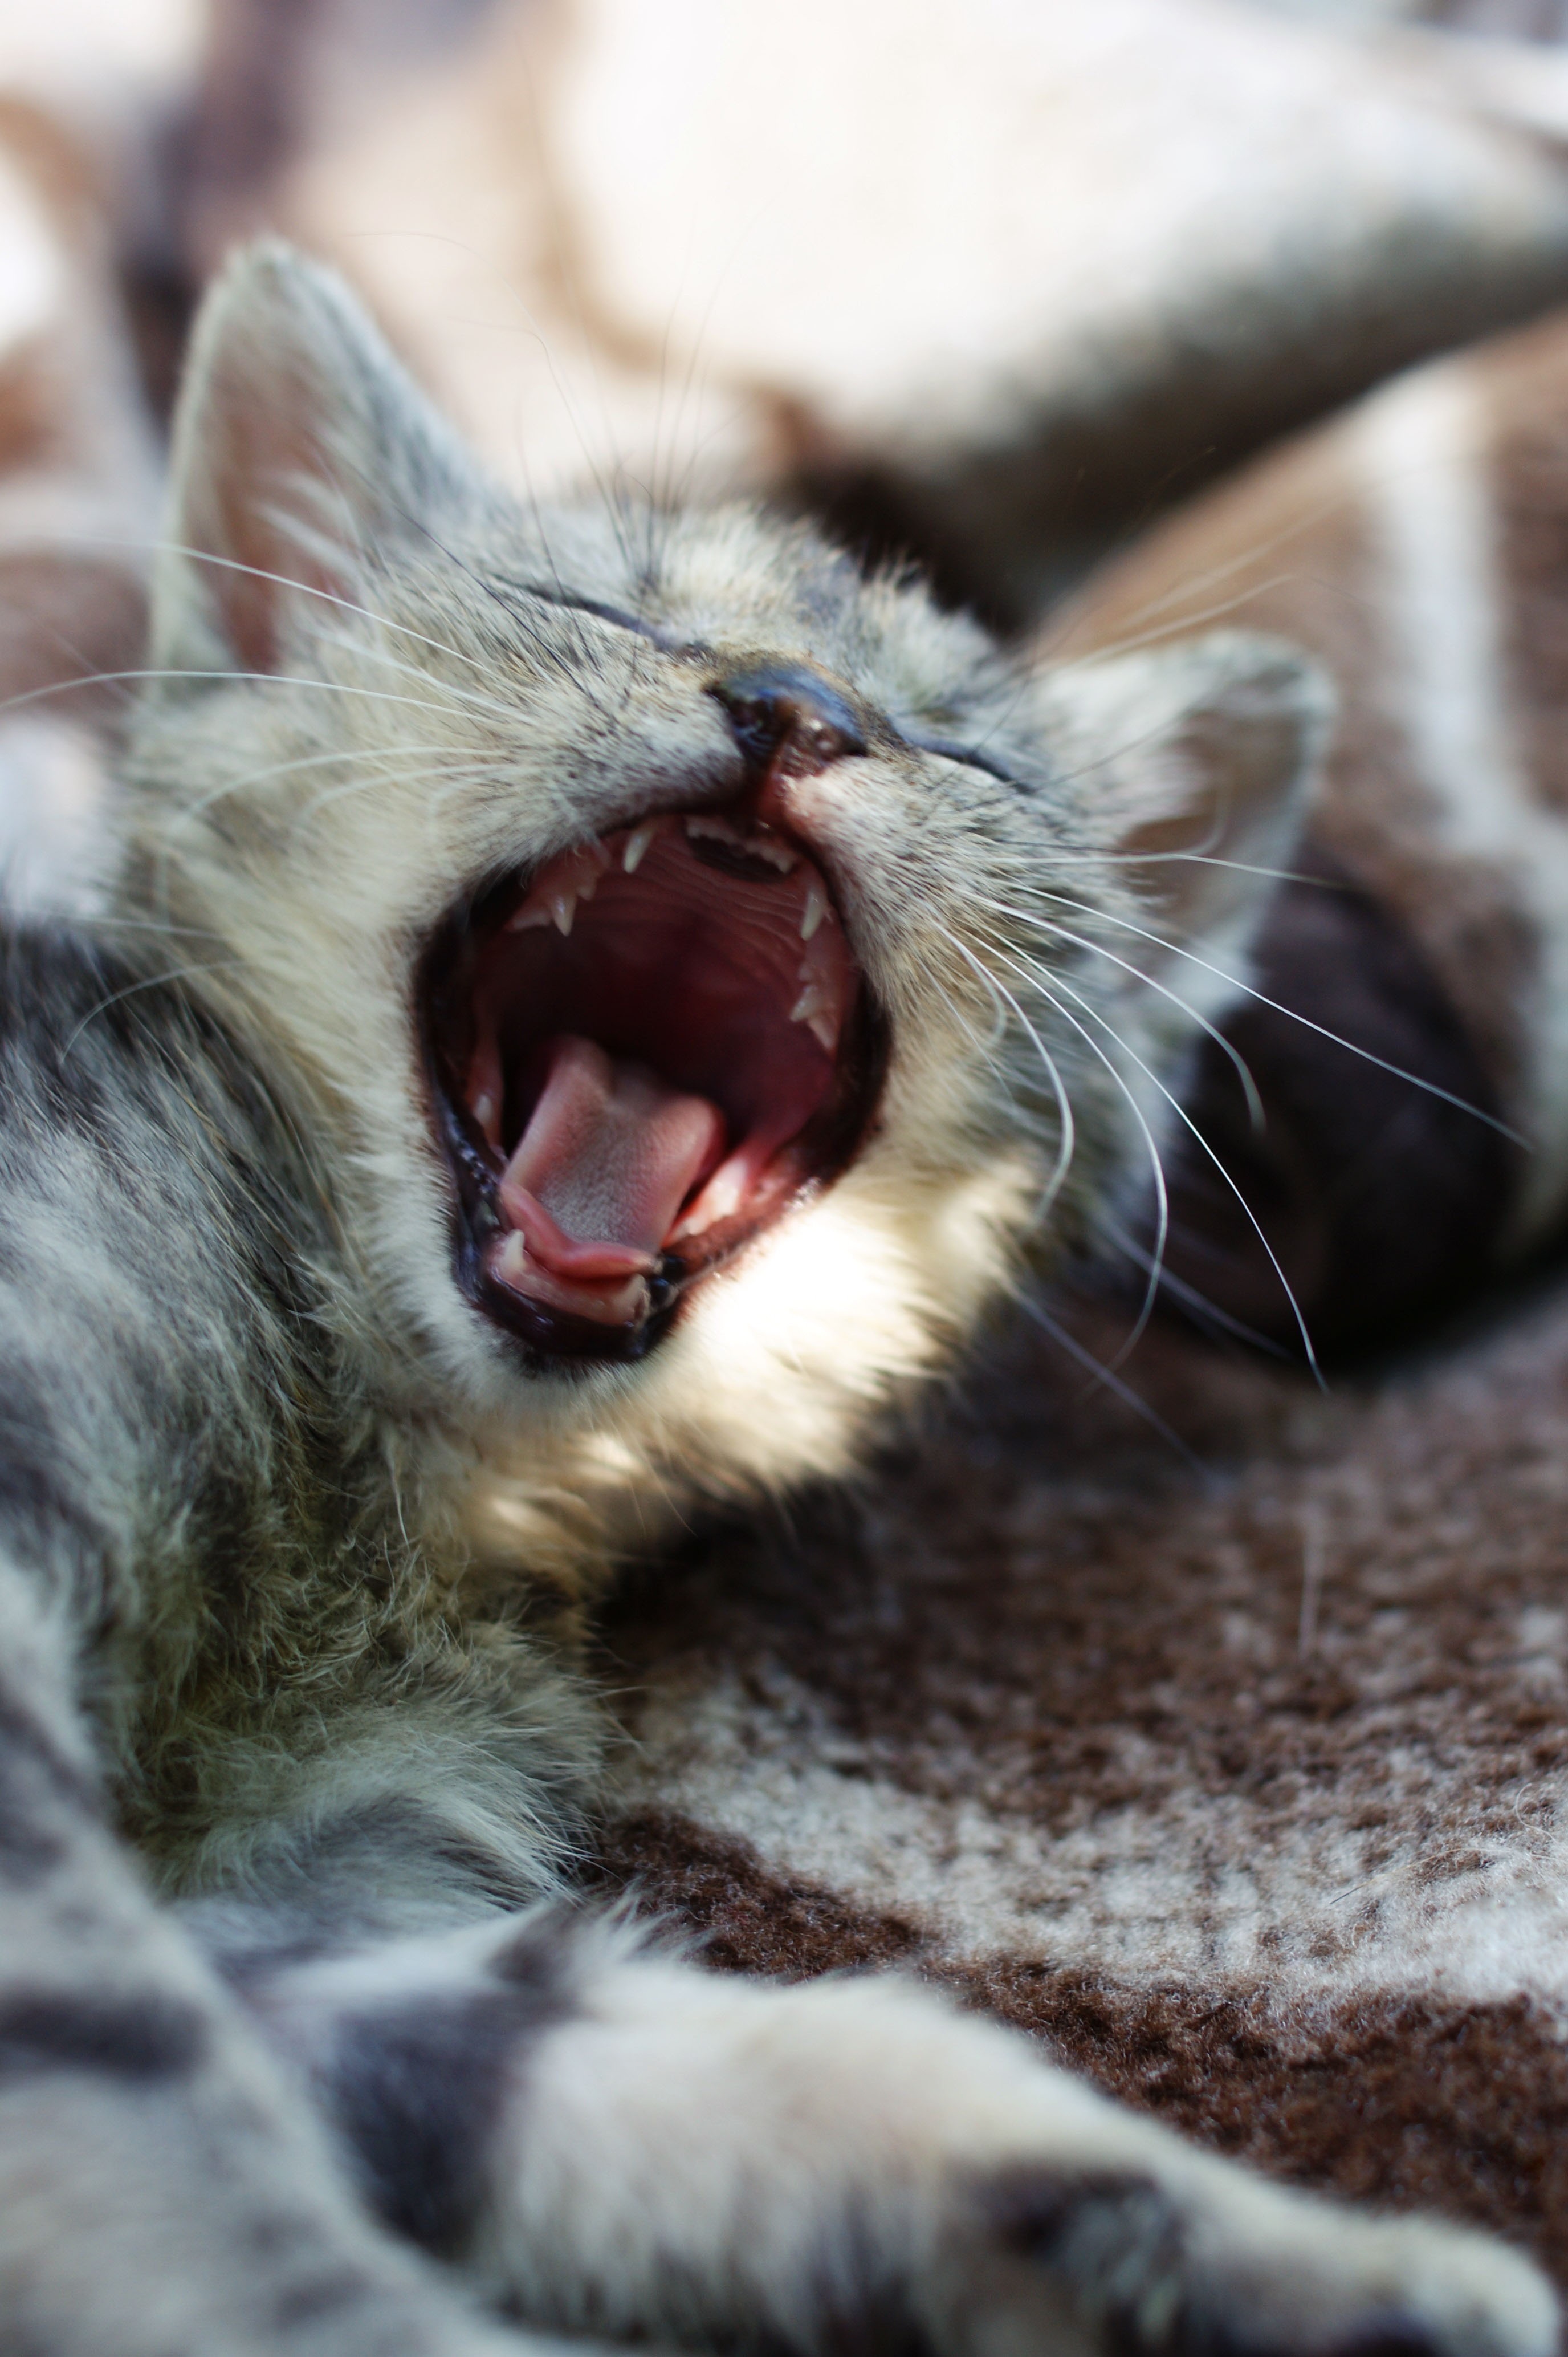
pet, fur, kitten, cat, mammal, gray, facial expression, yawn, nap, close up, at the court of, nose, whiskers, snout, eye, vertebrate, organ, emotion, dart, a member of the family, small to medium sized cats, cat like mammal